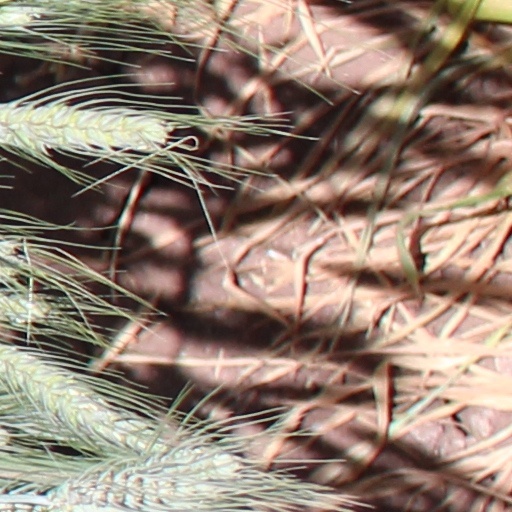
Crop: wheat